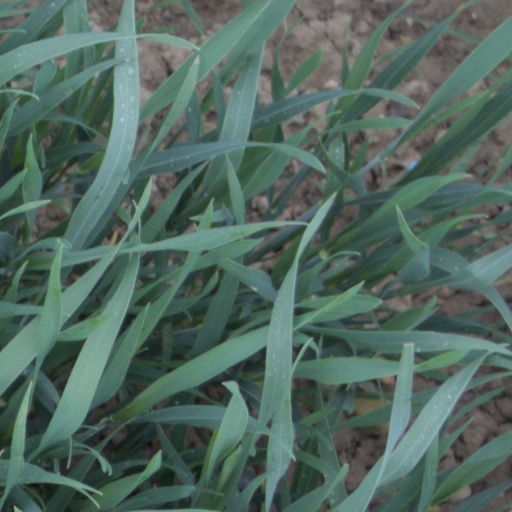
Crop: wheat